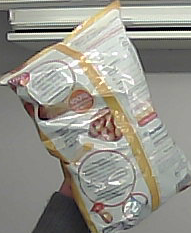
Product: lays_classic